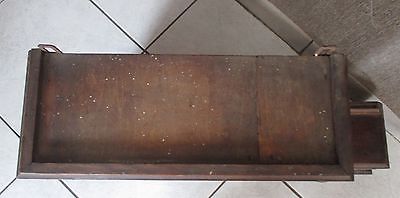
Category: cabinet